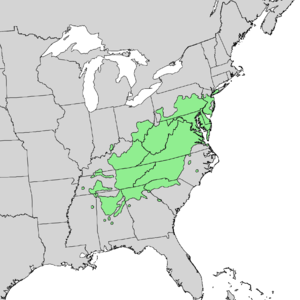
Pinus virginiana est une espèce de conifères de la famille des Pinaceae.
Pinus virginiana est une espèce de conifères de la famille des Pinaceae.